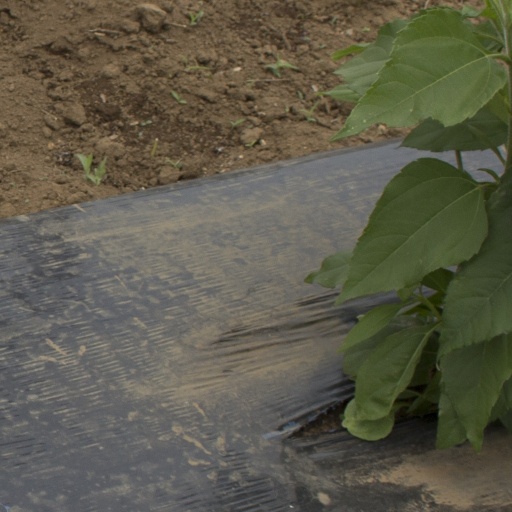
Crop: Jerusalem artichoke